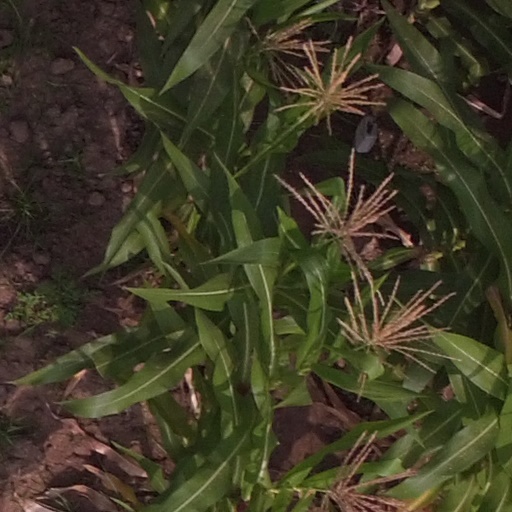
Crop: maize; corn